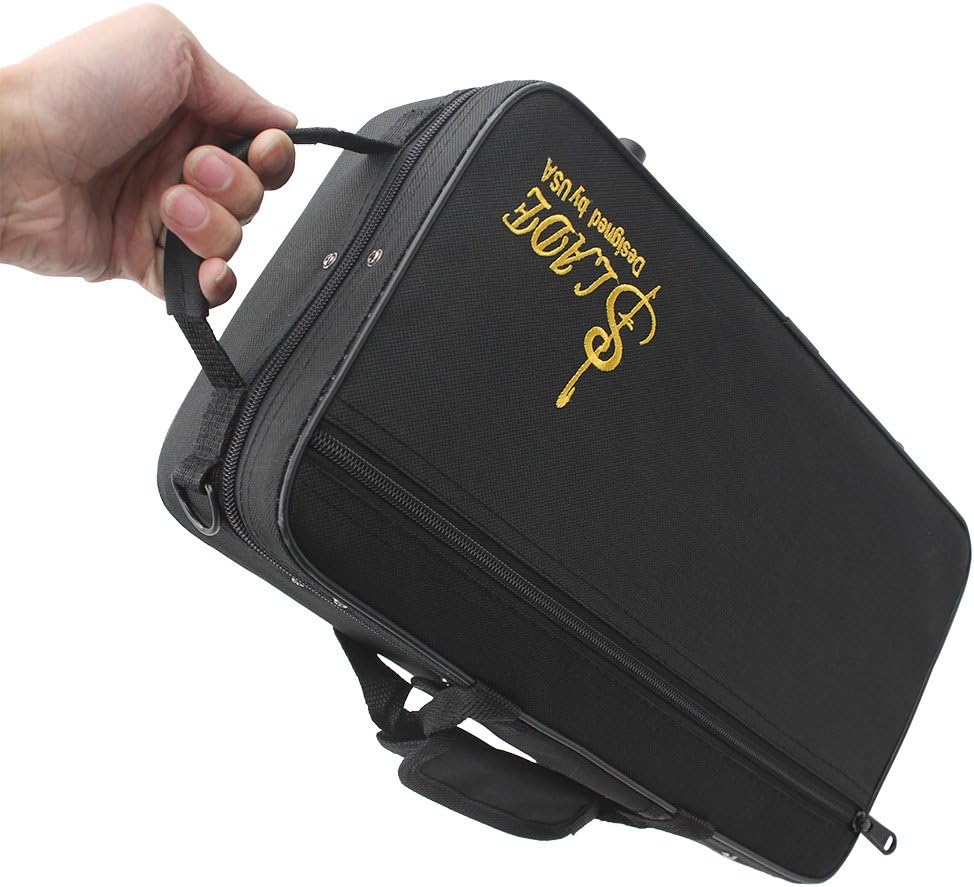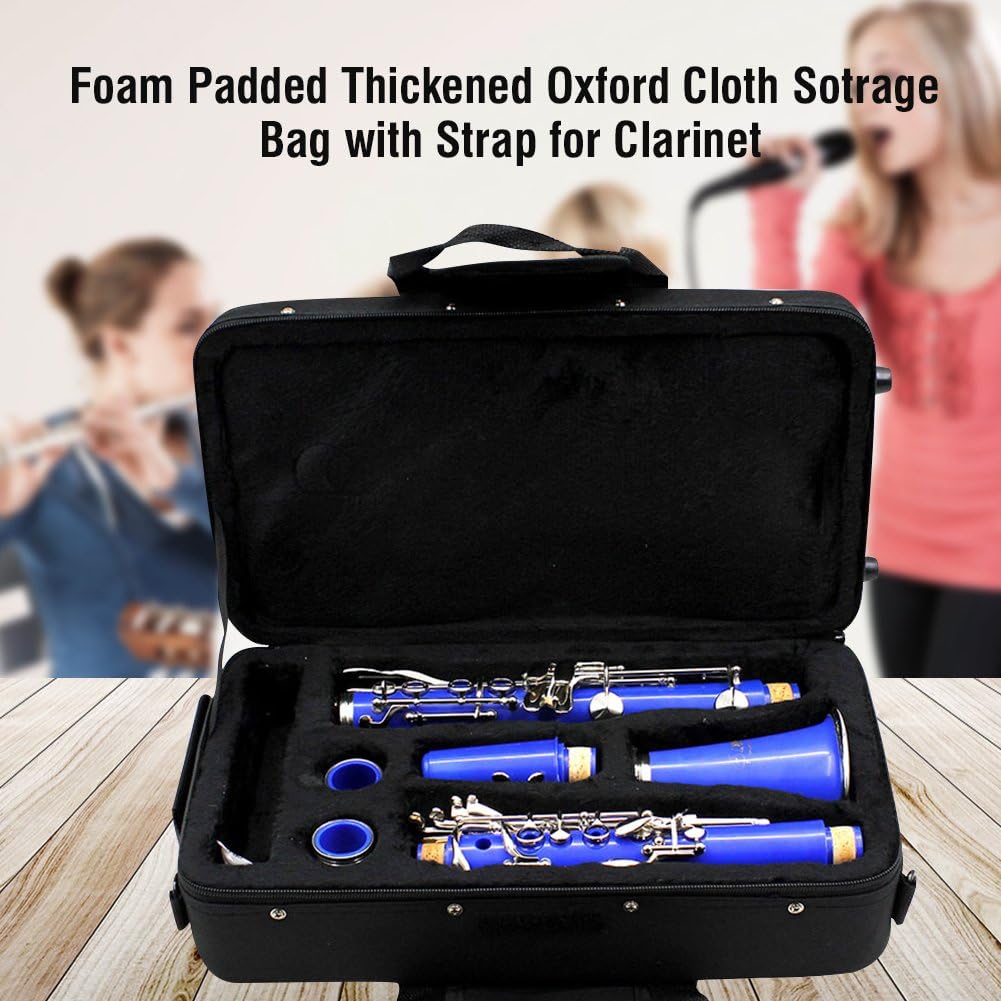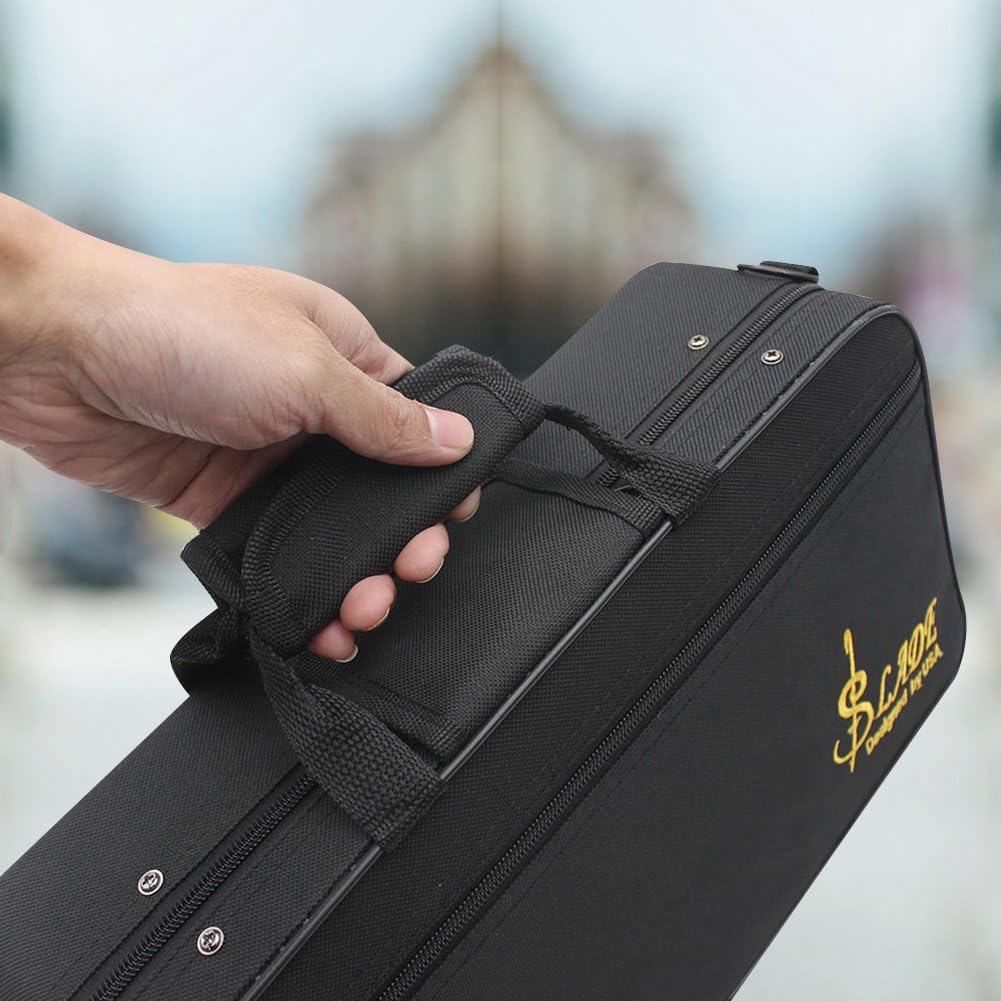
Dilwe Clarinet Bag, Foam Padded Thickened Oxford Cloth Sotrage Bag with Strap for Clarinet, 13.97 x 8.26 x 4.33in Portable Clarinet Carrying Case
Category: Sports & Outdoors
Features: 1. WATER-RESISTANT OXBAG: This bag uses 600D oxford fabric, which is tear-resistant and rainproof. The inner pad can protect flute from broken. 2. LARGE CAPACITY: Two compartments with large capacity, very convenient to use, the front small pocket can hold small instrument accessories. 3. PROTECT YOUR INSTRUMENT: The bag can protect musical instrument from bumps during transport and carrying.   4. ZIPPER DESIGN: Two-way zipper is smooth and convenient to use, helps you easily carry the flute everywhere. 5. GUARANTEE: Our product have 180 days warranty, if you have any question about this product, please feel free to contact us, we will try our best to help you solve your problem.  Specification: Material: Oxford Fabric Color: Black Size: Approx. 35.5 x 21 x 11cm / 13.97 x 8.26 x 4.33in Weight: Approx. 522g  Package List: 1 x Bag (Clarinet is not included)
Features: WATER-RESISTANT OXBAG: This bag uses 600D oxford fabric, which is tear-resistant and rainproof. The inner pad can protect flute from broken. | LARGE CAPACITY: Two compartments with large capacity, very convenient to use, the front small pocket can hold small instrument accessories. | PROTECT YOUR INSTRUMENT: The bag can protect musical instrument from bumps during transport and carrying. | ZIPPER DESIGN: Two-way zipper is smooth and convenient to use, helps you easily carry the flute everywhere. | GUARANTEE: Our product have 180 days warranty, if you have any question about this product, please feel free to contact us, we will try our best to help you solve your problem.